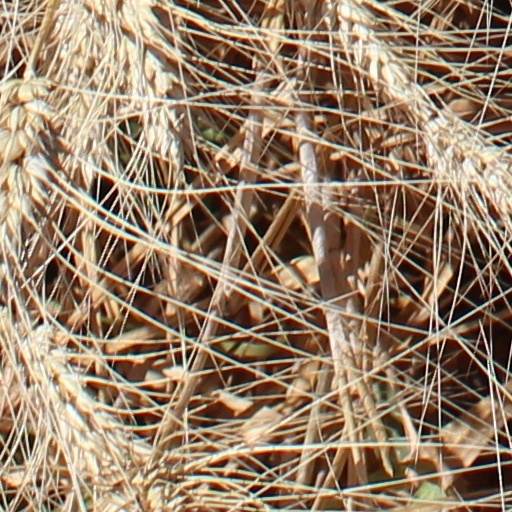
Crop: wheat